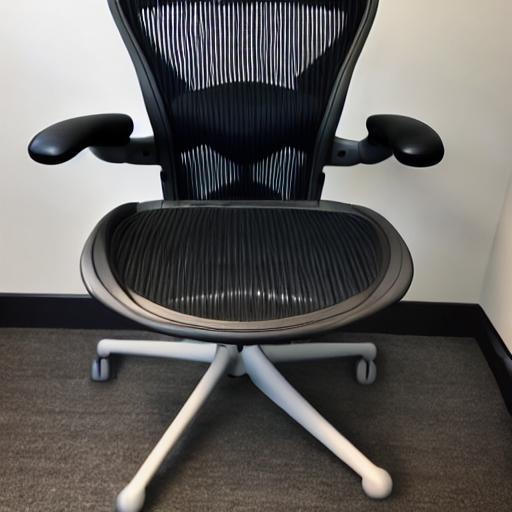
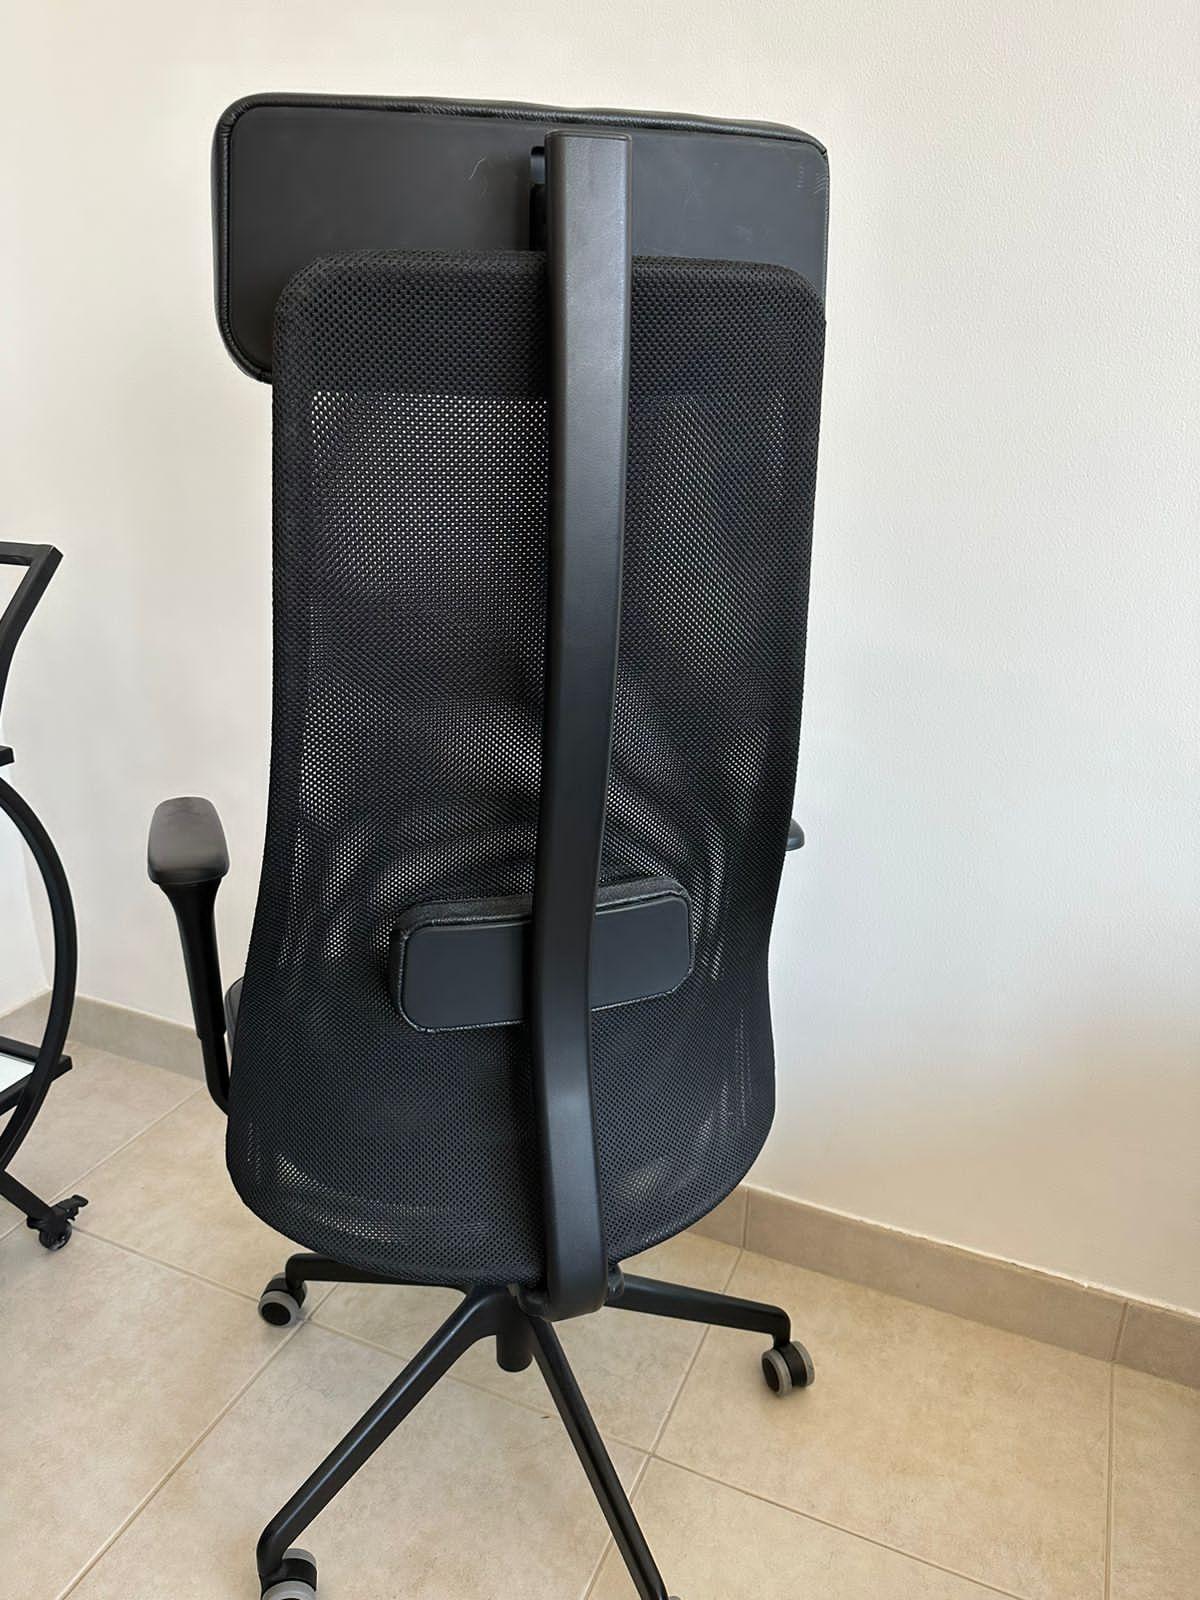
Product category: items_chair
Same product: no